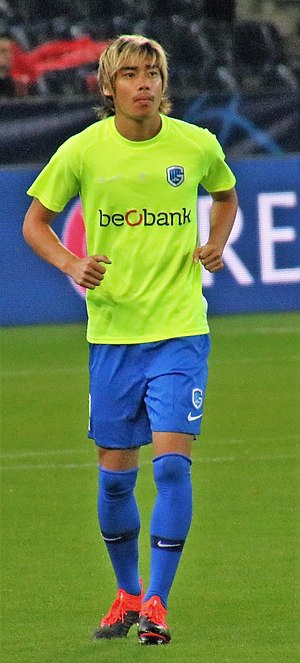
Junya Ito
Junya Ito er en japansk fodboldspiller.